Windows IoT

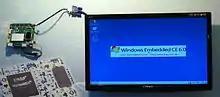
Windows Embedded CE 6.0 running on an ICOP Vortex 86DX system

Windows Embedded Compact (previously known as Windows Embedded CE or Windows CE) is the variant of Windows Embedded for very small computers and embedded systems, including consumer electronics devices like set-top boxes and video game consoles. Windows Embedded Compact is a modular real-time operating system with a specialized kernel that can run in under 1 MB of memory. It comes with the "Platform Builder" tool that can be used to add modules to the installation image to create a custom installation, depending on the device used. Windows Embedded Compact is available for ARM, MIPS, SuperH and x86 processor architectures.